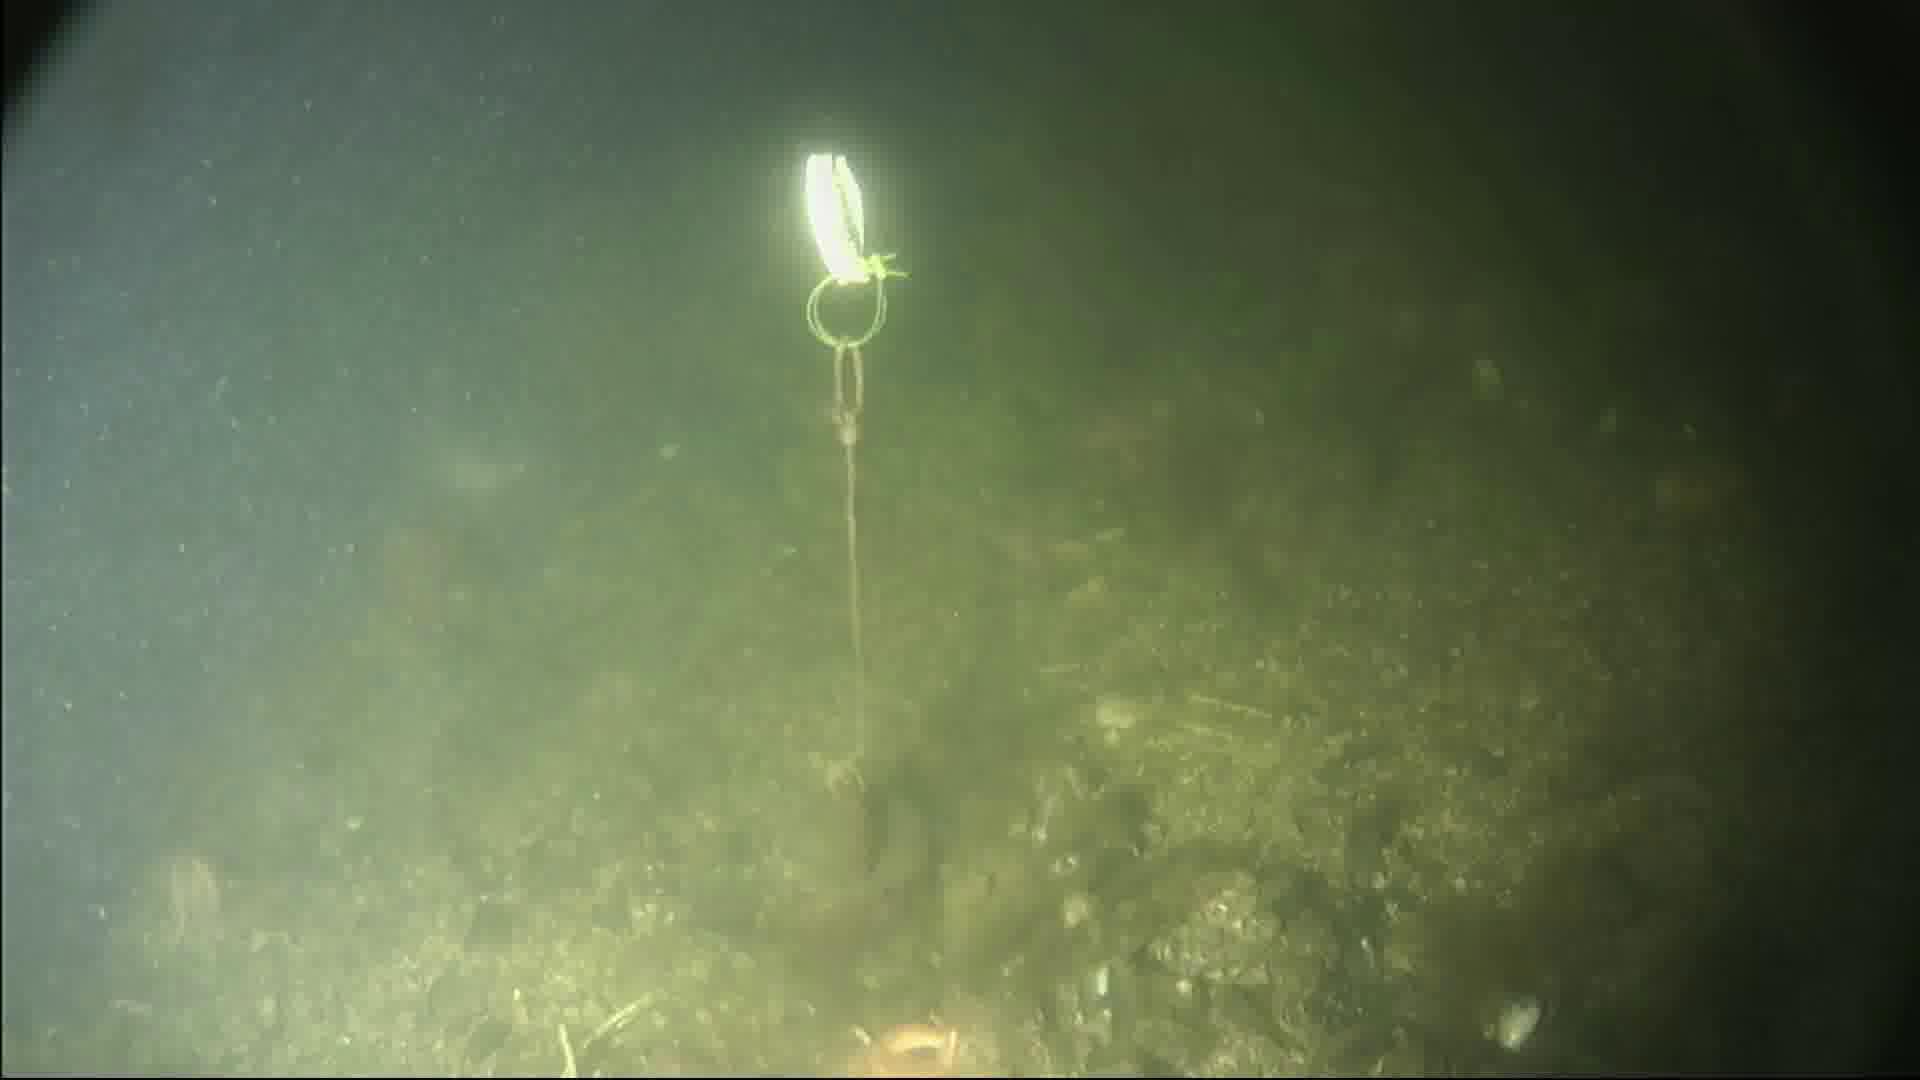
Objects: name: starfish